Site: brandenburg
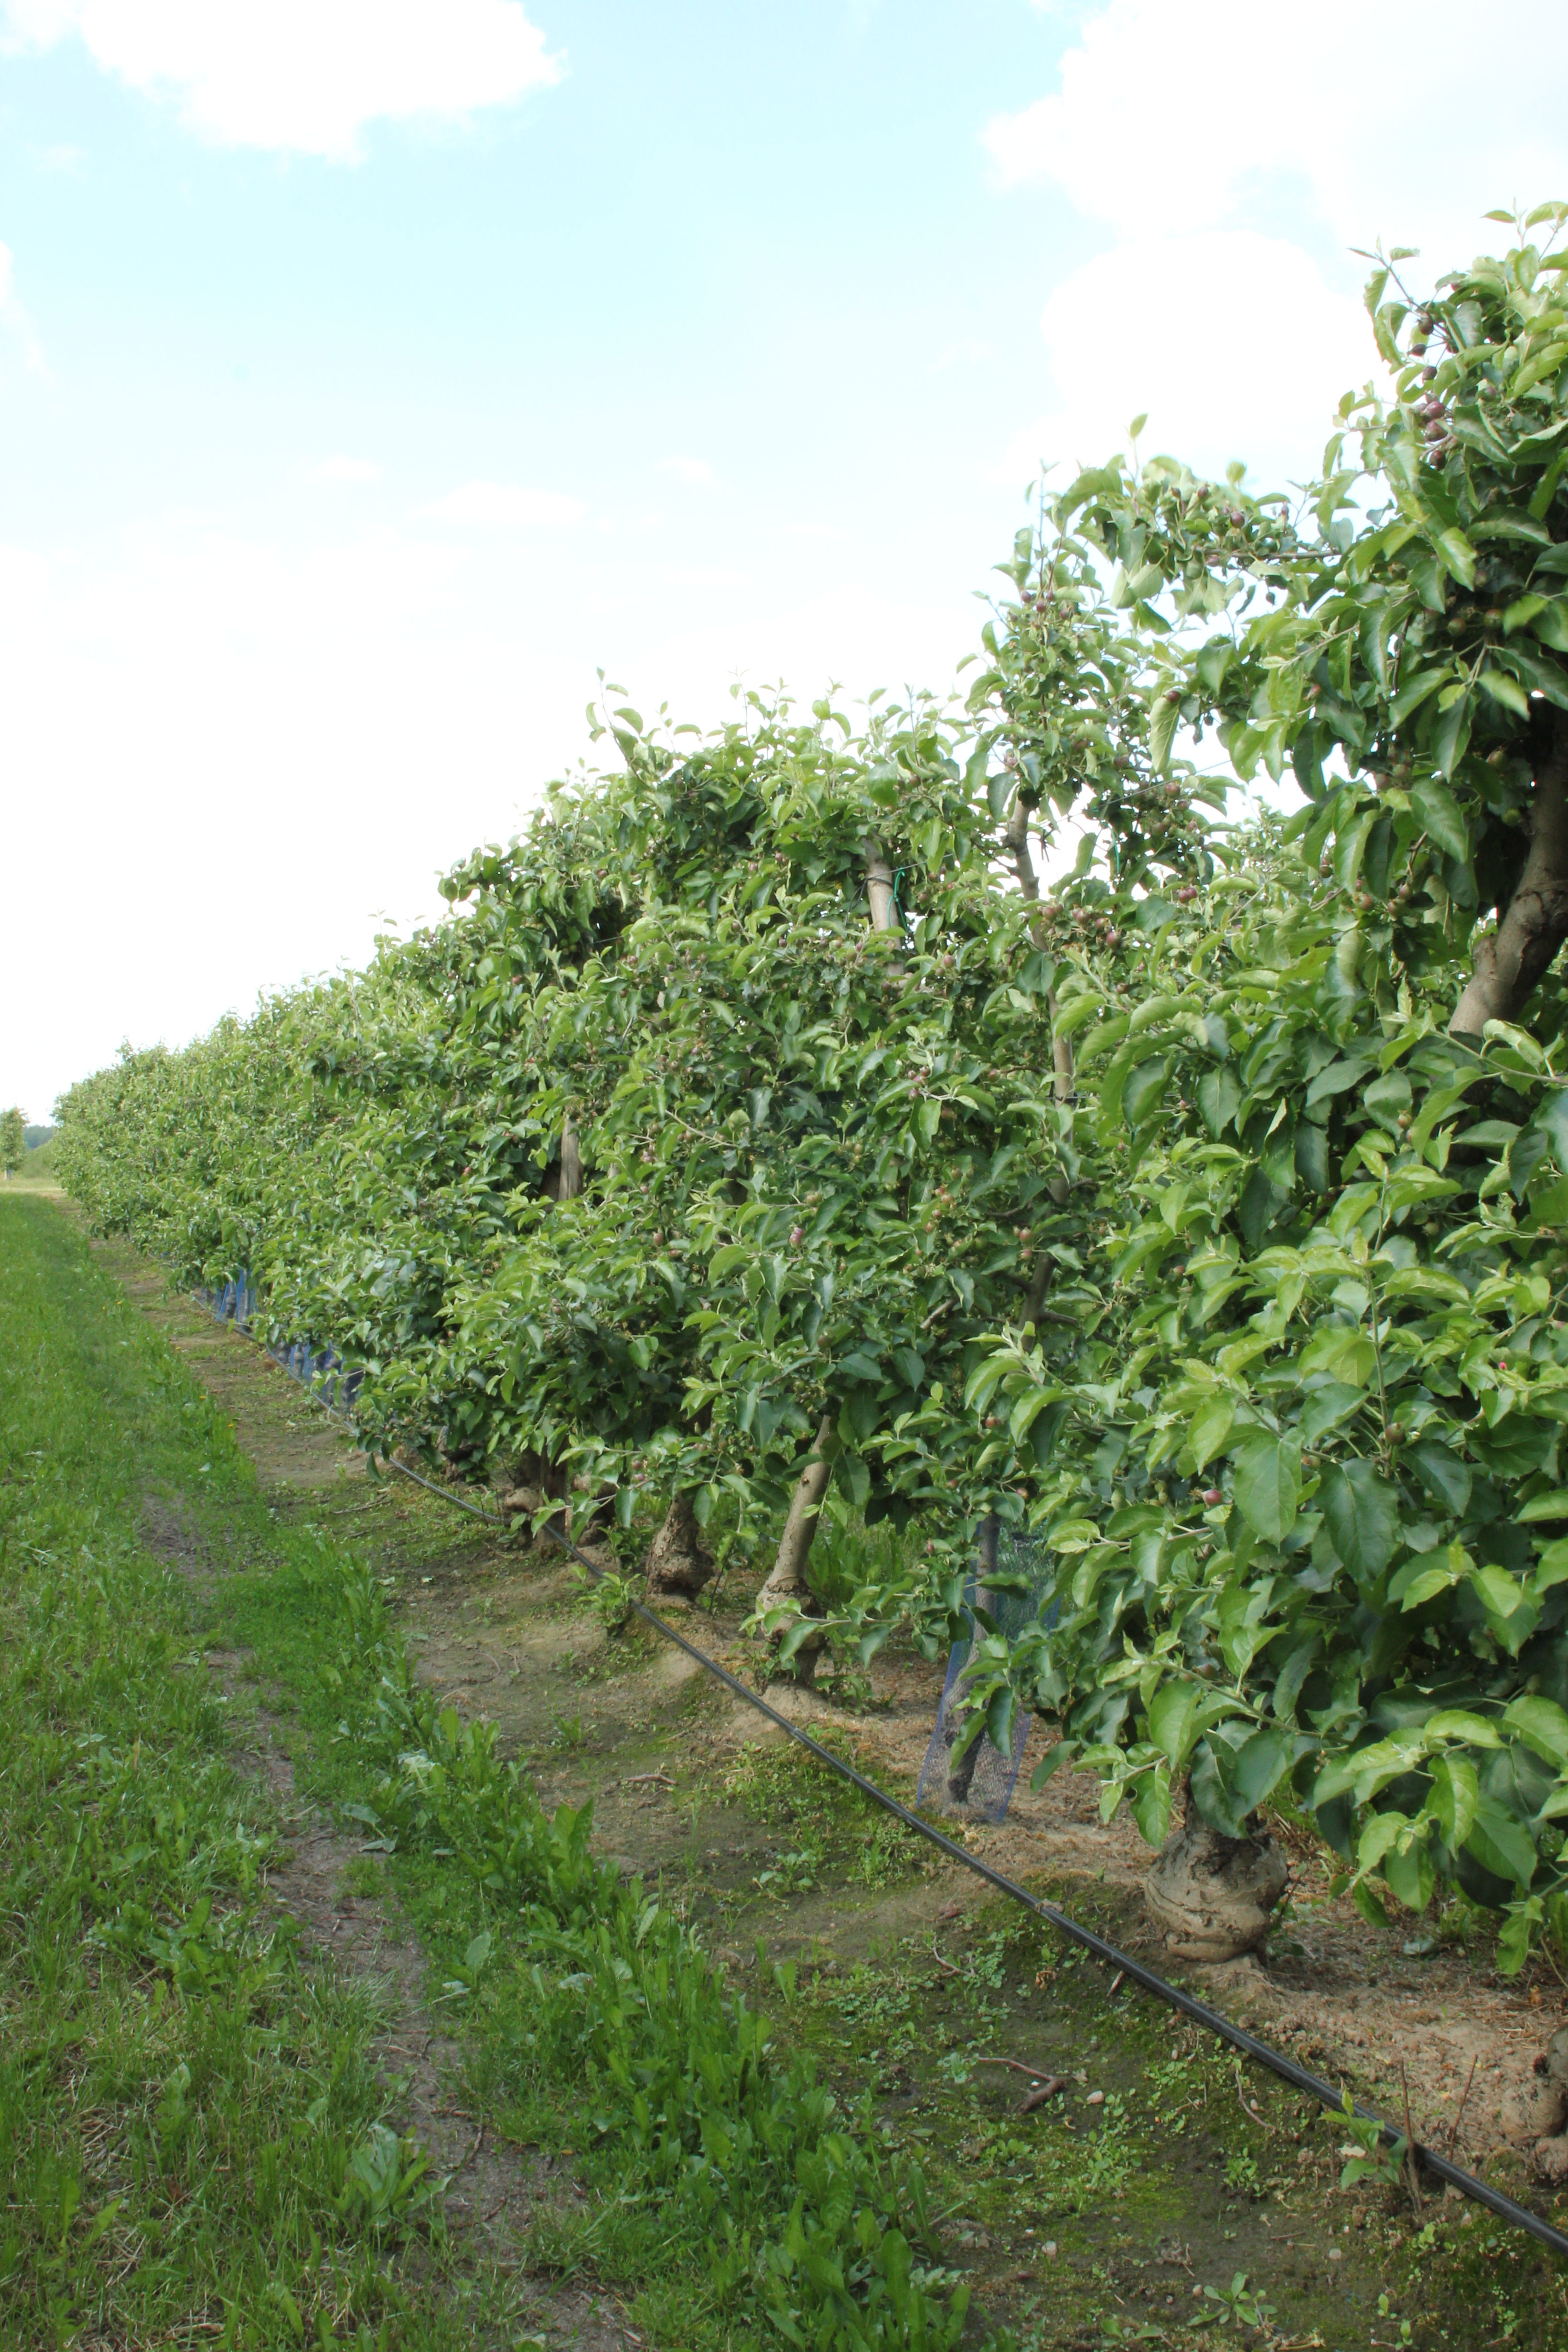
Growth stage (BBCH 72): Development of fruit